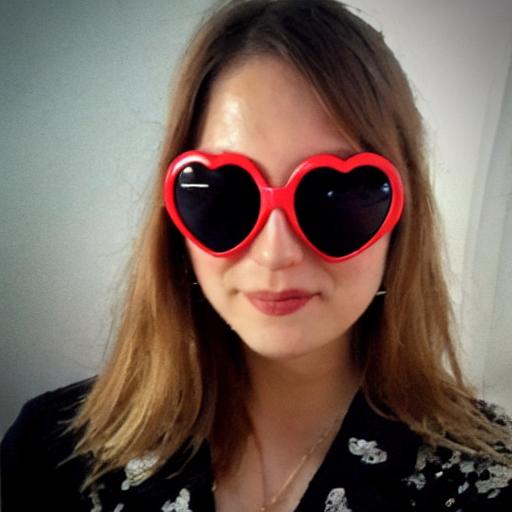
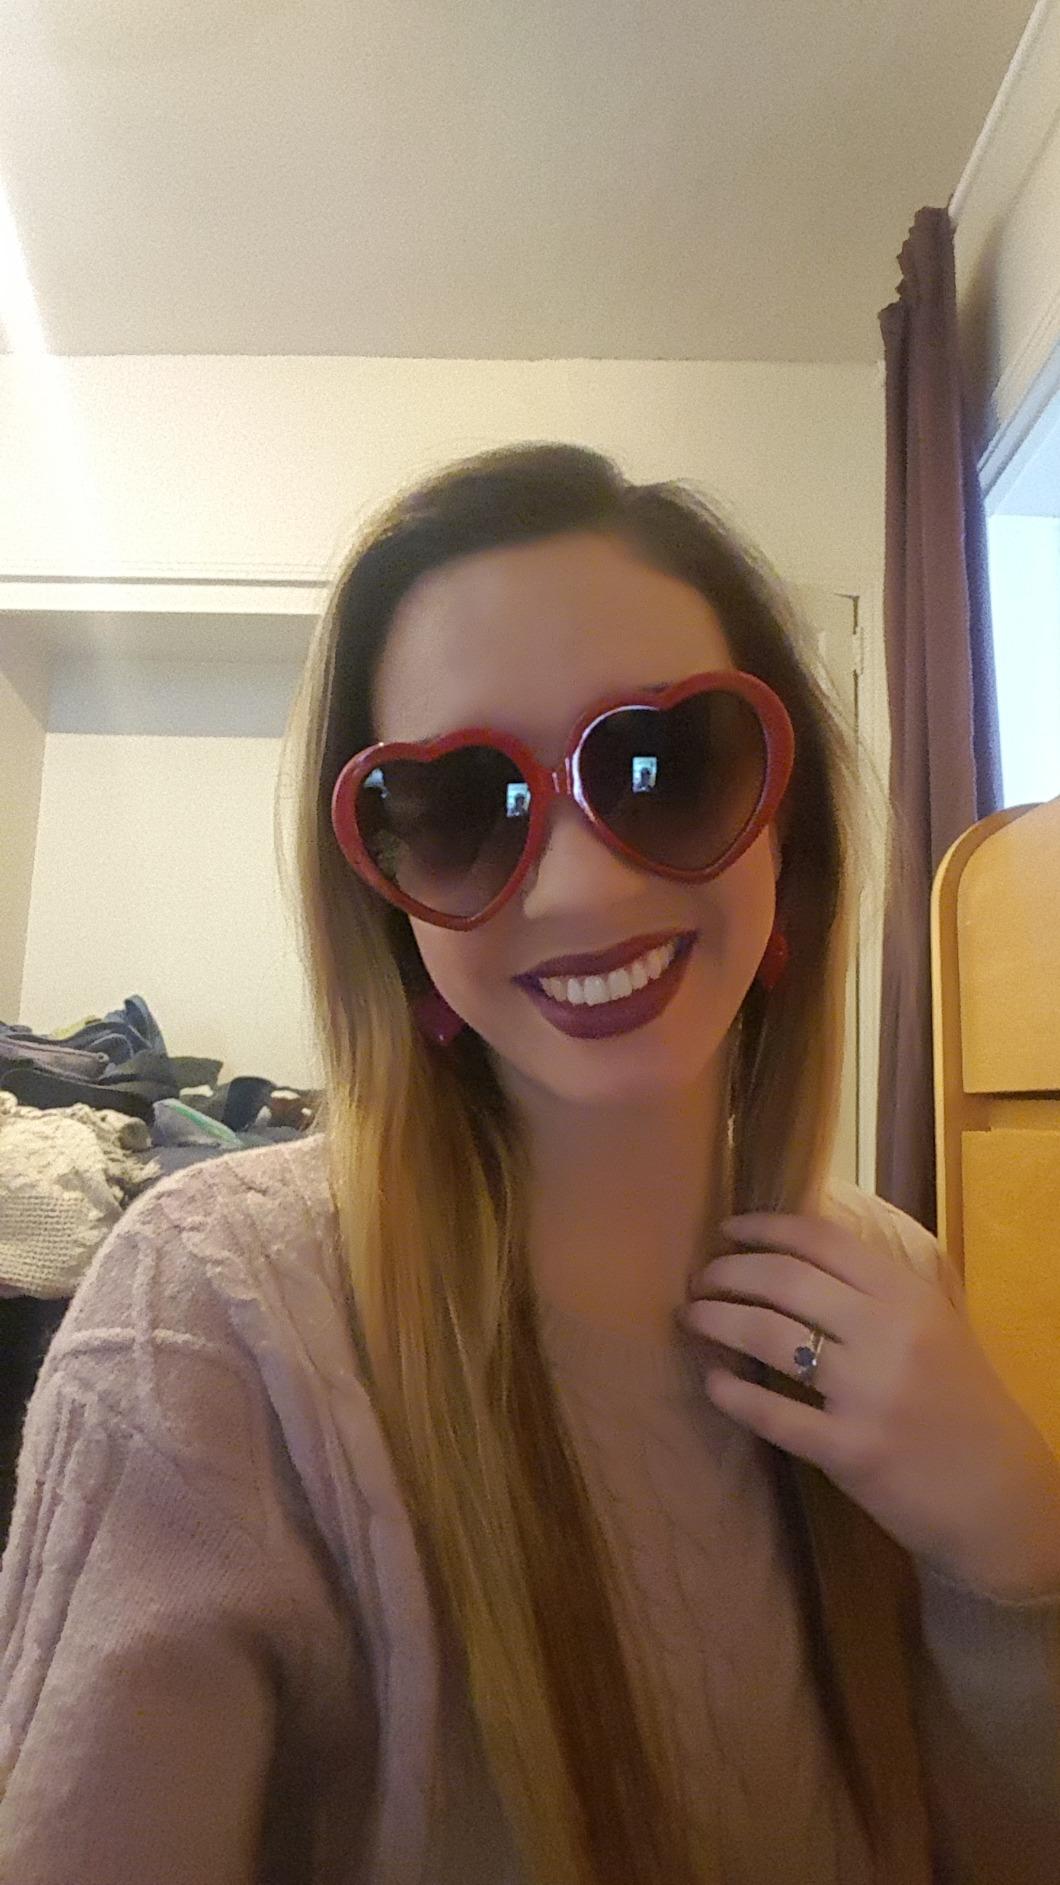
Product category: accessories_sunglasses
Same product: no